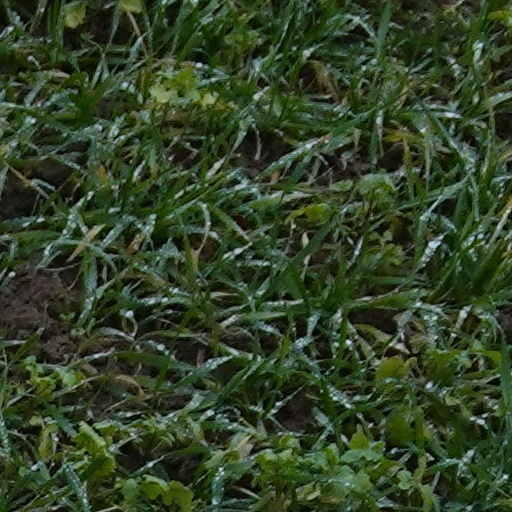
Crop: wheat